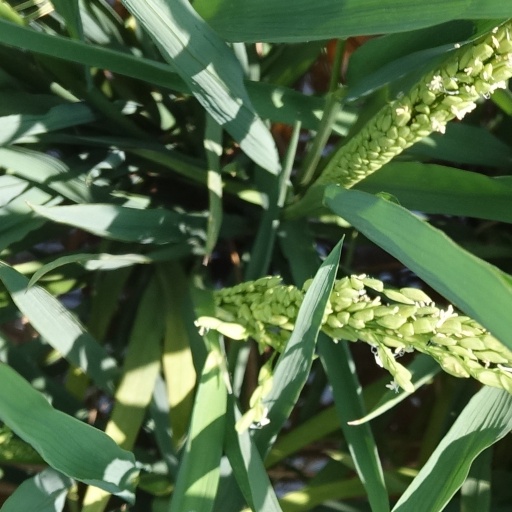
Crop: rice